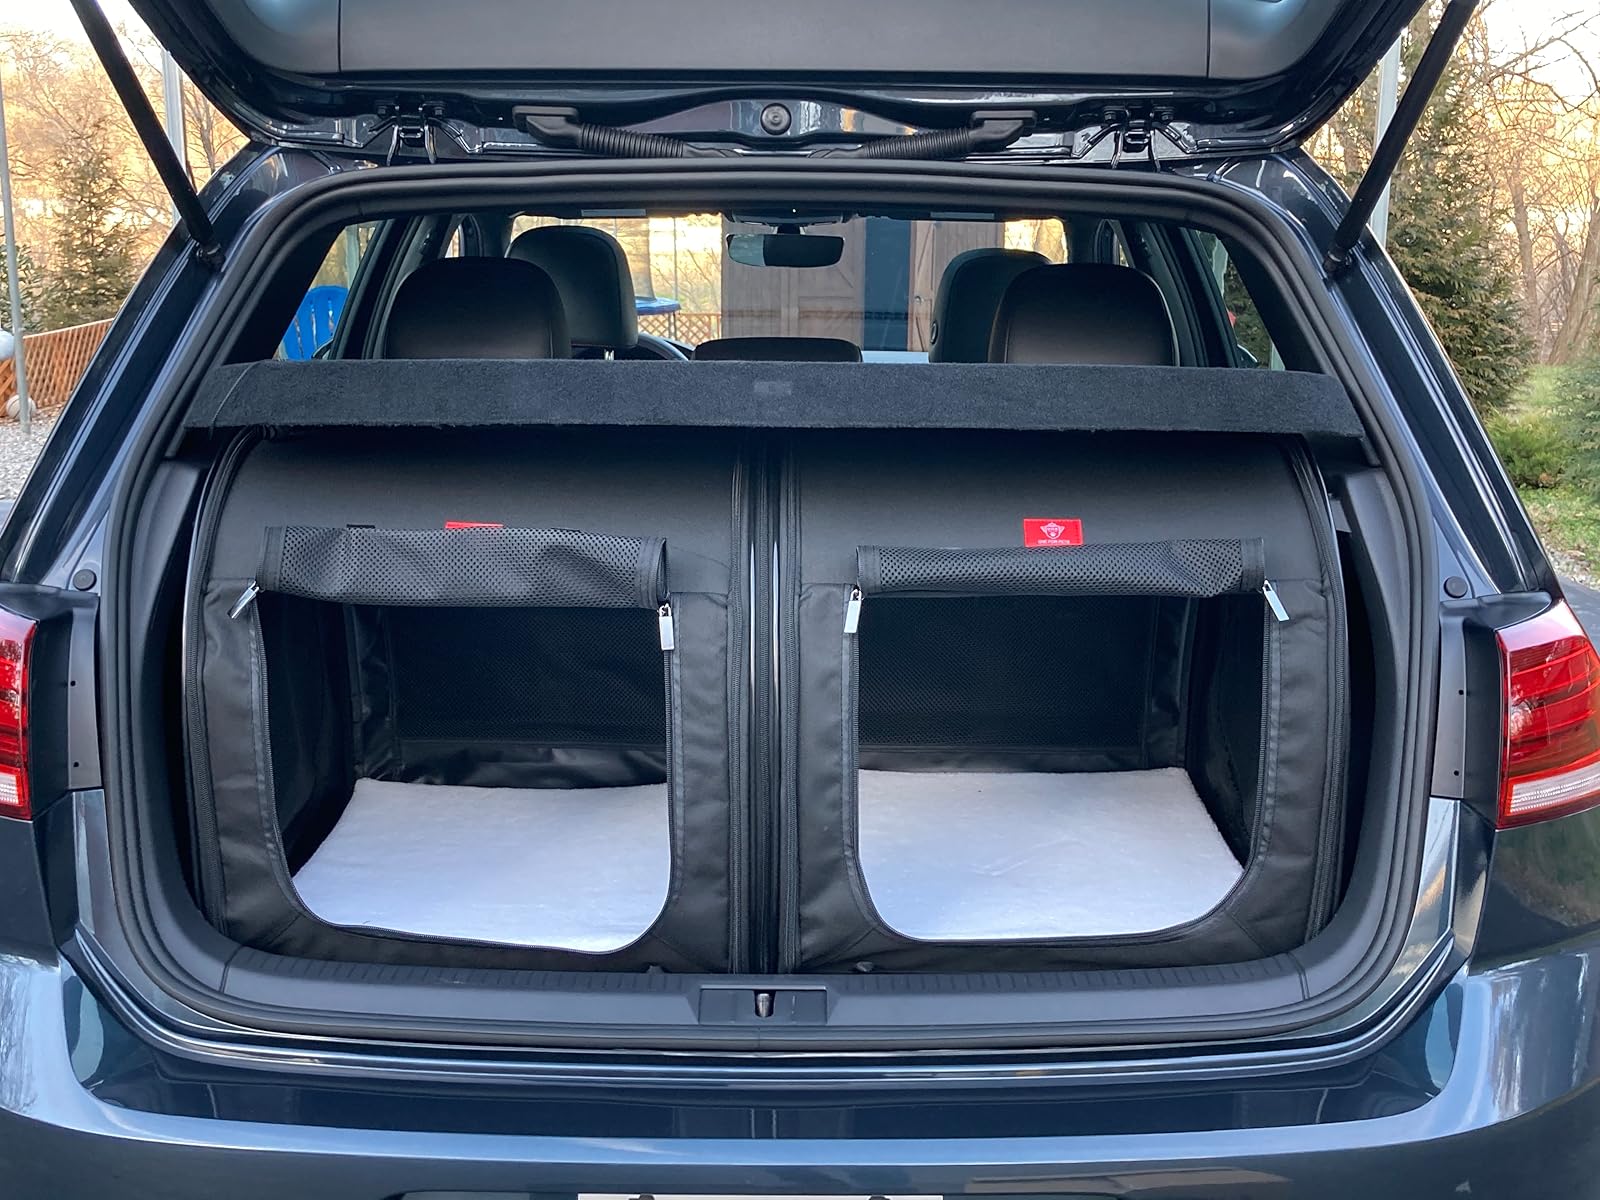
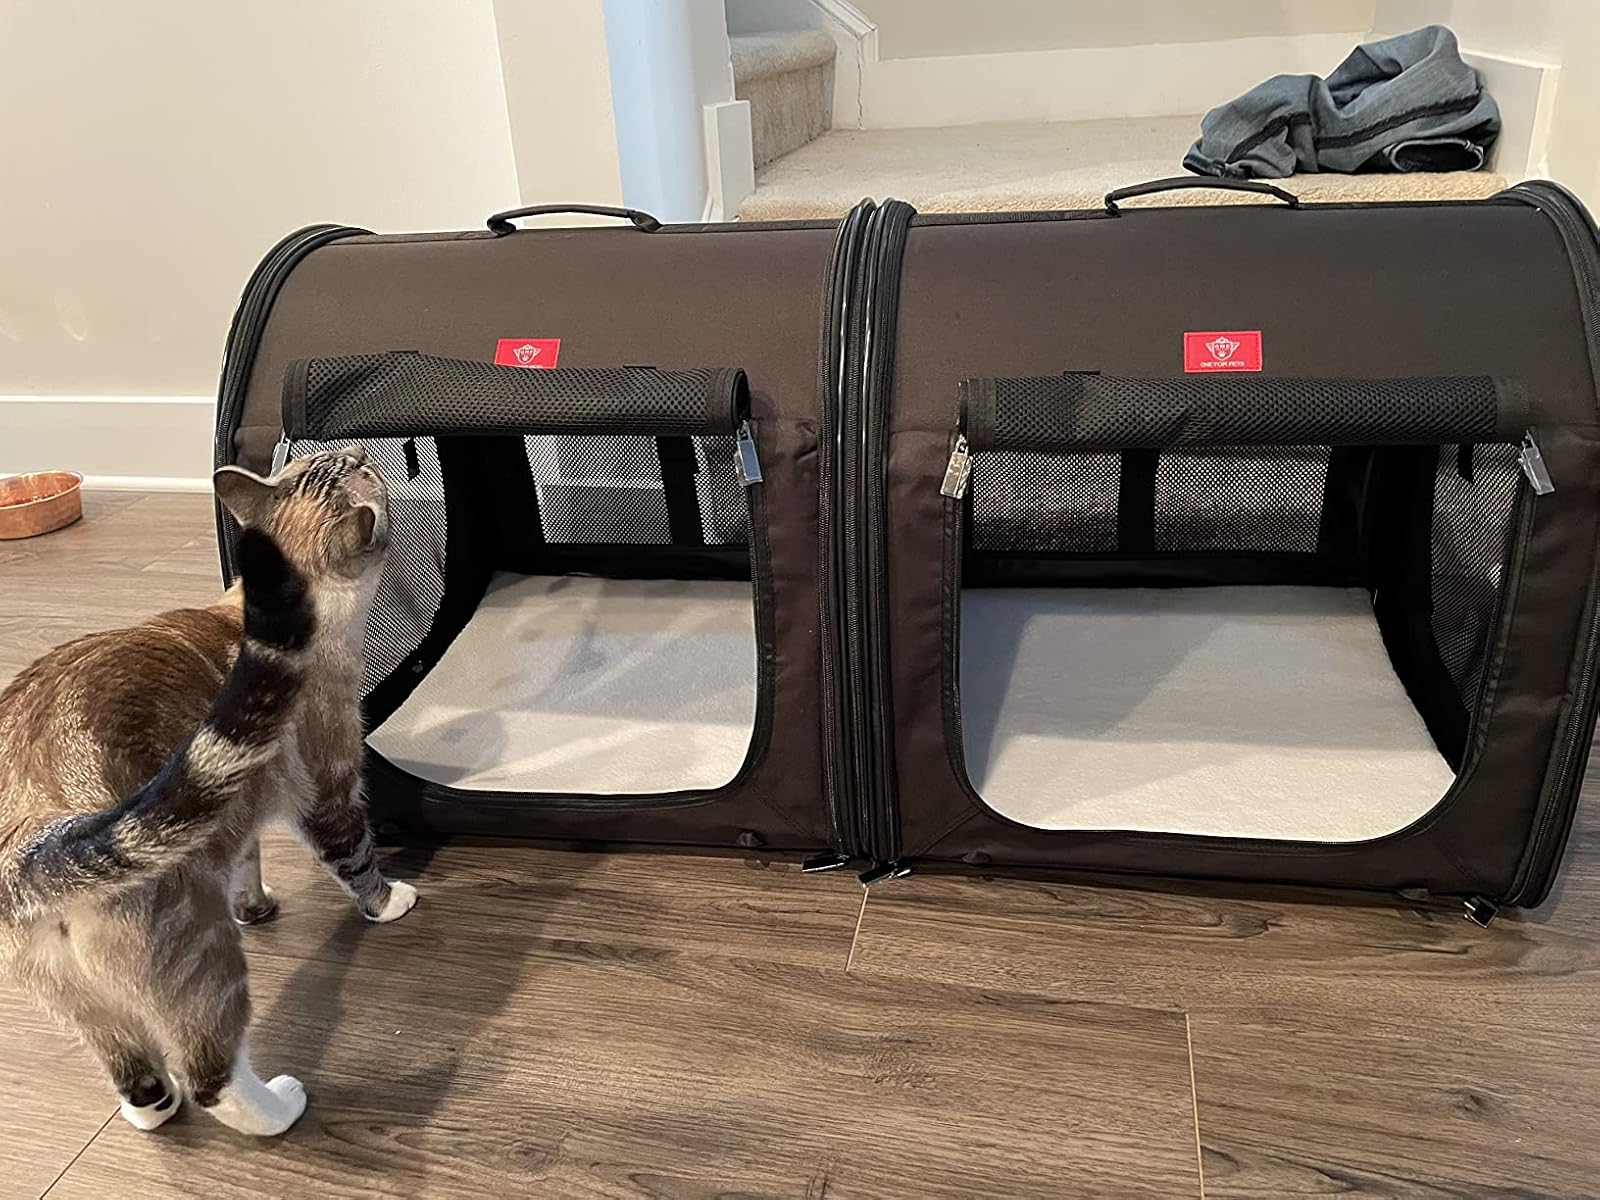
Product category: items_kennel
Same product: yes